Ross River, Queensland

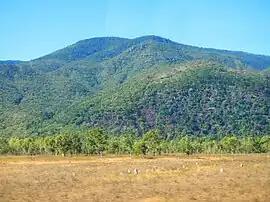
Rural scene in Ross River, 2013

Ross River is a rural locality in the City of Townsville, Queensland, Australia. In the , Ross River had "no people or a very low population".